Herbert Kisza

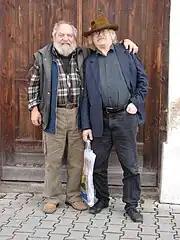
Herbert Kisza and Ivan Martin Jirous (2008)

For Herbert Kisza, objective reality is a medium to turn the painting to a dream or a poem full of metaphors and symbols. He uses the legacy of ancient myths for depicting the life of modern society. After moving to Kadaň, its industrial surroundings drew him to ecological topics. The play of light is important in his paintings.